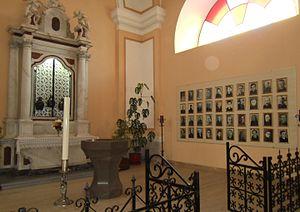
Maria Tuci est une bienheureuse laïque albanaise, née près de Mirdita le 12 mars 1928, morte le 24 octobre 1950 à Shkodër. Emprisonnée pour sa foi chrétienne, elle meurt à la suite de tortures. Elle est déclarée martyre par l'Église catholique, et béatifiée le 5 novembre 2016 avec les martyrs d'Albanie, dont elle est la seule femme. Elle est fêtée le 24 octobre.
Les 38 martyrs d'Albanie sont des victimes de la persécution religieuse à l'encontre de l'Église catholique organisée par la République populaire socialiste d'Albanie, assassinés entre 1945 et 1974. Le régime d'Enver Hoxha déclara hors la loi toute forme de vie religieuse, et les réprimèrent sévèrement. Les martyrs albanais ont été béatifiés par l'Église catholique le 5 novembre 2016.
Cette liste de saints concerne les saints, bienheureux, et vénérables reconnus comme tels par l'Église catholique, ayant vécu au XXᵉ siècle. Sur cette période, l'Église a donné comme modèles évangéliques 152 saints et 2 038 bienheureux.
L’archidiocèse de Shkodër-Pult est une circonscription ecclésiastique de l’Église catholique en Albanie. De grande ancienneté, il fut créé au IVe siècle comme diocèse de Skodra et devint un archidiocèse en 1867. Il changea de nom et devint ‘Shkodër-Pult’ en 2005. L’archidiocèse a deux suffragants : les diocèses de Lezhë et Sapë. Mᵍʳ Angelo Massafra OFM en est le titulaire actuel.